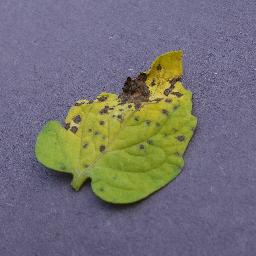
Label: Tomato___Septoria_leaf_spot